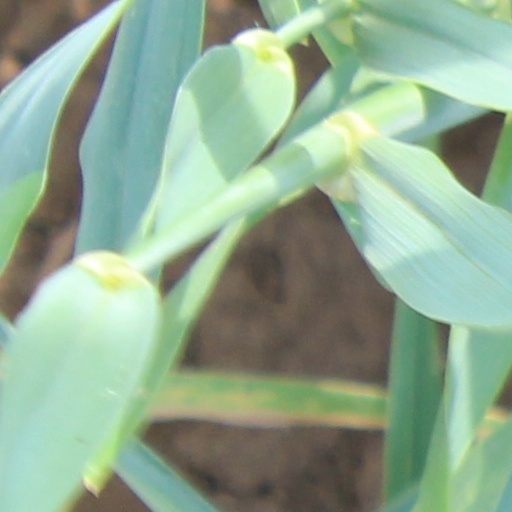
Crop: wheat